Nicole Johnson (Miss America)

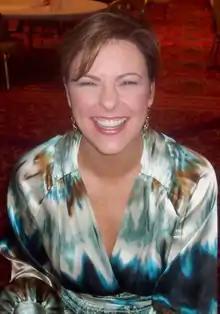
Nicole Johnson signing autographs at the Miss America 2008 pageant

Nicole Johnson (born January 9, 1974) is an American beauty queen, author, public health professional and activist. Crowned Miss America 1999 and Miss Virginia 1998, she became the first Miss America with diabetes and the first contestant to publicize the use of an insulin pump. She now advocates for diabetes research, treatment, and education, having been diagnosed with type 1 diabetes in 1993.